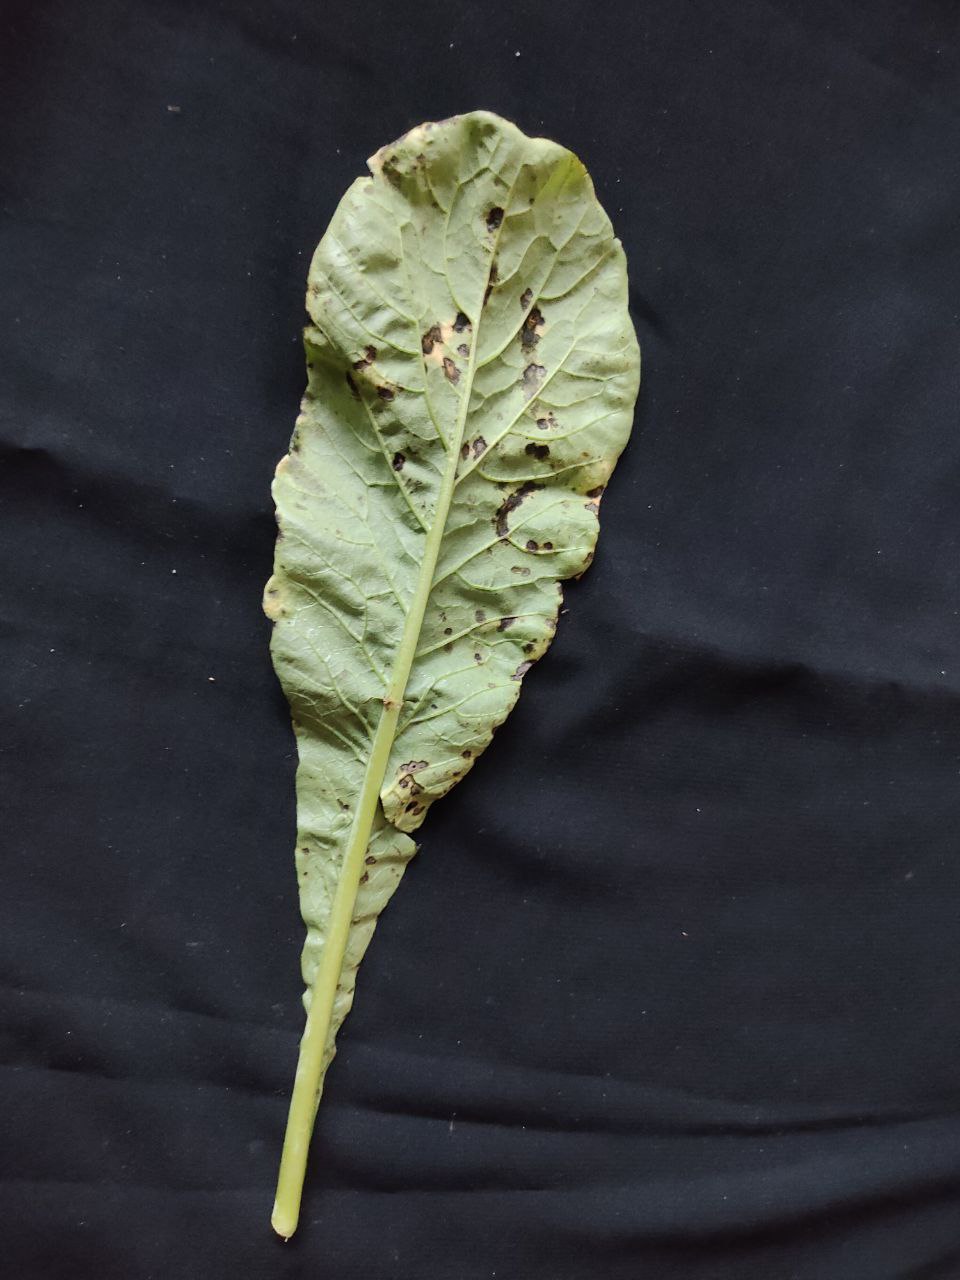
Label: Black leaf spot